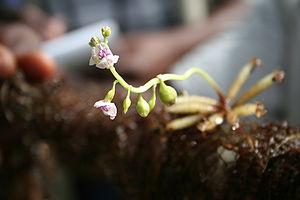
Il existe environ 225 espèces de plantes du genre Utricularia, appartenant à la famille des Lentibulariaceae. C'est le genre le plus important de plantes carnivores et il a une distribution mondiale, n'étant absent que de l'Antarctique et des îles océaniques. Ce genre était considéré comme ayant 250 espèces jusqu'à ce que Peter Taylor ait réduit le nombre à 214 dans son étude exhaustive The Genus Utricularia: a taxonomic monograph, une monographie publiée par HMSO. La classification de Taylor fut généralement admise, bien que sa division du genre en deux sous-genres fut bientôt considérée comme obsolète. Les études de génétique moléculaire ont pour la plupart confirmé la classification de Taylor avec quelques modifications, mais réparti le genre en trois sous-genres. Cette liste suit la classification des sous-genres de Müller et Borsch, mise à jour avec de nouvelles informations provenant de Müller et al.